Laveno-Mombello railway station

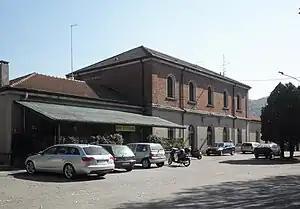
The station building in 2011

Laveno-Mombello railway station is a railway station in Italy. It is junction of the lines Luino–Milan and Luino–Oleggio. It serves the town of Laveno-Mombello, and is joined by a junction track to the Laveno-Mombello Lago railway station, managed by Ferrovienord. No trains operate between the two stations, which are located less than apart.